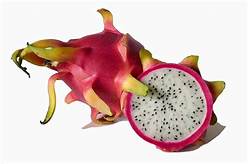
Label: Dragonfruit